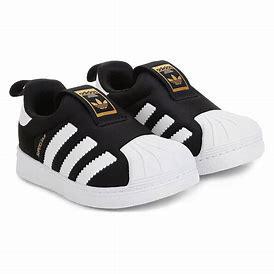
Brand: Adidas
Model: Superstar 360